Bosley (automobile)

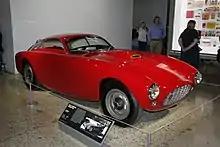
Bosley GT Mark I at the Petersen Automotive Museum

The Bosley was an American prototype automobile built in Mentor, Ohio, U.S. in 1953 by American automotive engineer and designer Richard Bosley. Bosley wanted to build a car that would surpass any car available on the market at the time. The car featured a steel tube frame and a 5.4L Chrysler Hemi V-8 mated to a Borg-Warner 5-speed transmission. The car featured a very graceful fibreglass body, which was amazing considering Bosley was a horticulturist who had never studied design or engineering.